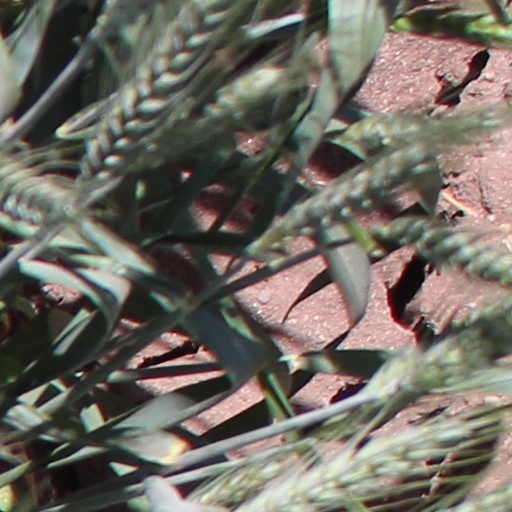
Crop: wheat